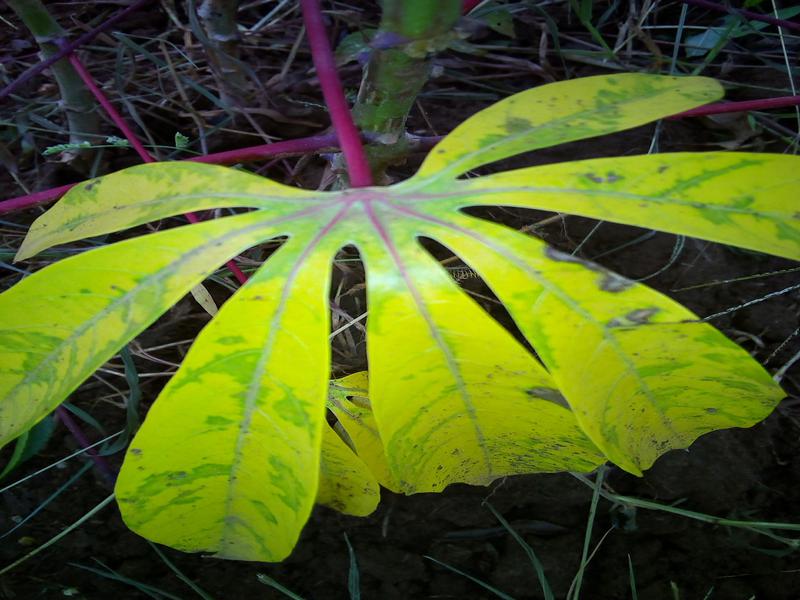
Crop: cassava
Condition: brown_streak_disease